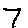
Label: 7